Edna Iturralde

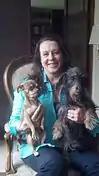

Iturralde's literature develops within a multicultural, ethnic, and social context. In an epoch when local and regional histories are being obliterated, and when few people are concerned with the special knowledge that has been preserved by certain local ethnic groups, a voice that weaves together fictional and ingenuous stories, based though they are on serious research, and through such fiction documents and projects such knowledge, is somewhat transcendental in the eyes of many. Iturralde removes the veils from the identity that is unknown or forgotten and projects it to the rest of the world.